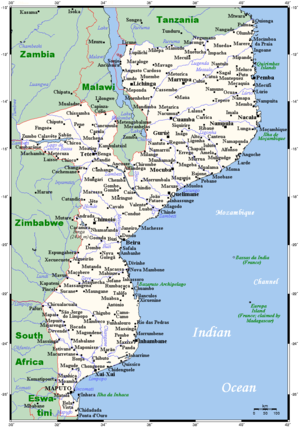
Le Mozambique est un pays d'Afrique australe riverain de l'Océan Indien, d'une superficie totale de 799 380 km². Il est soumis à un climat tropical.